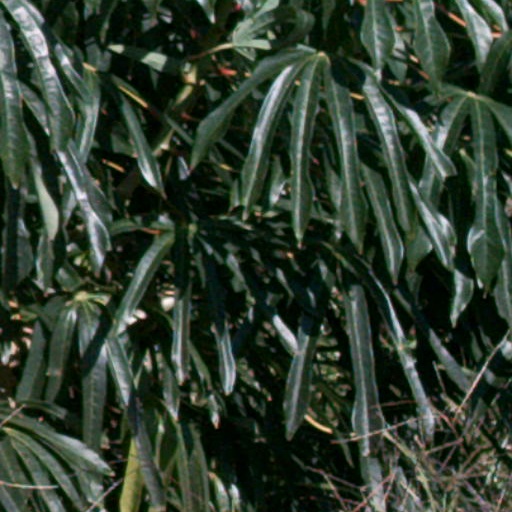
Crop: cassava